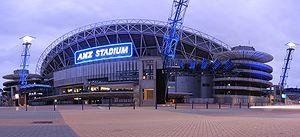
Homebush Bay est une ville-banlieue se situant dans la zone d'administration locale du Conseil d'Auburn, dans la région de Sydney Ouest en Nouvelle-Galles du Sud. Elle abrite le Parc olympique de Sydney construit pour les Jeux olympiques d'été de 2000. Elle compte 1 311 habitants en 2006.